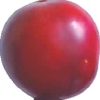
Label: cherry_wax_red